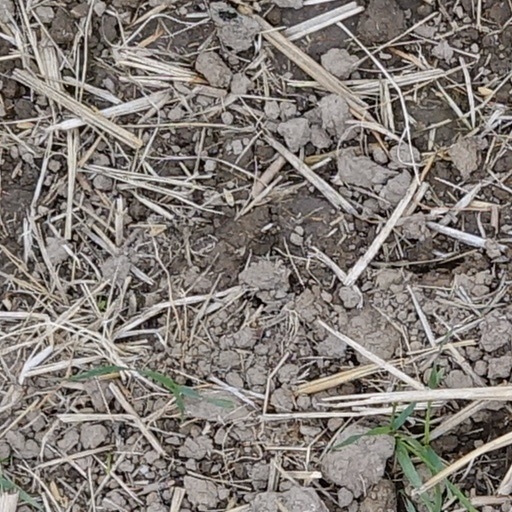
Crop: wheat